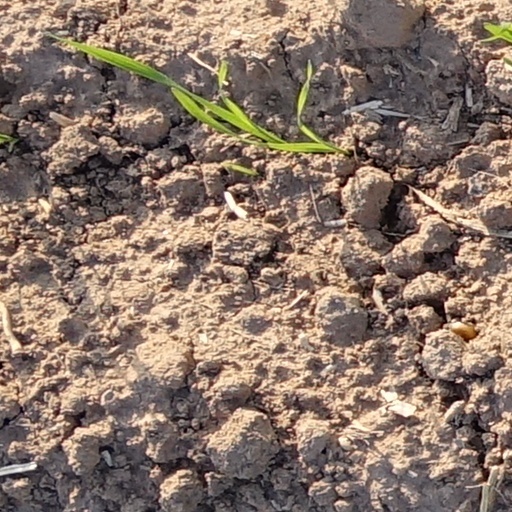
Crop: wheat